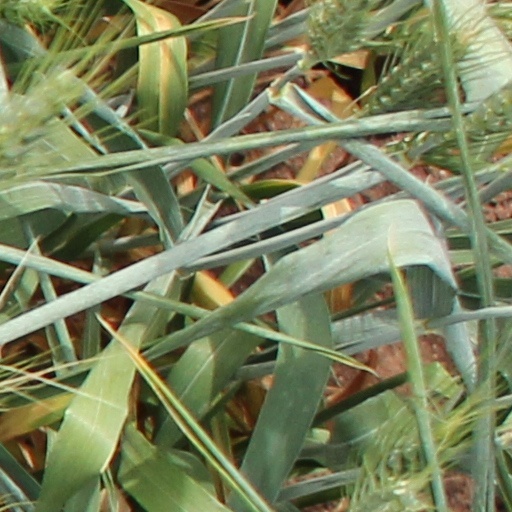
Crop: wheat